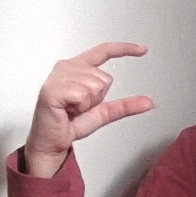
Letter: dal